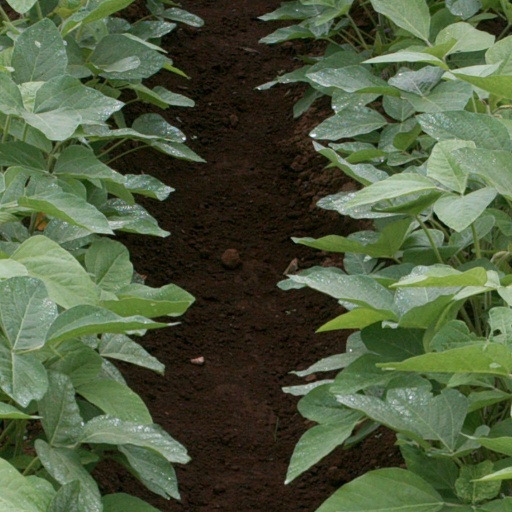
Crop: soybean